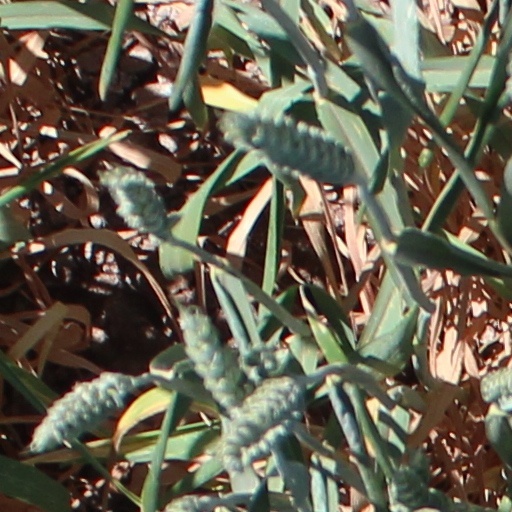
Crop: wheat